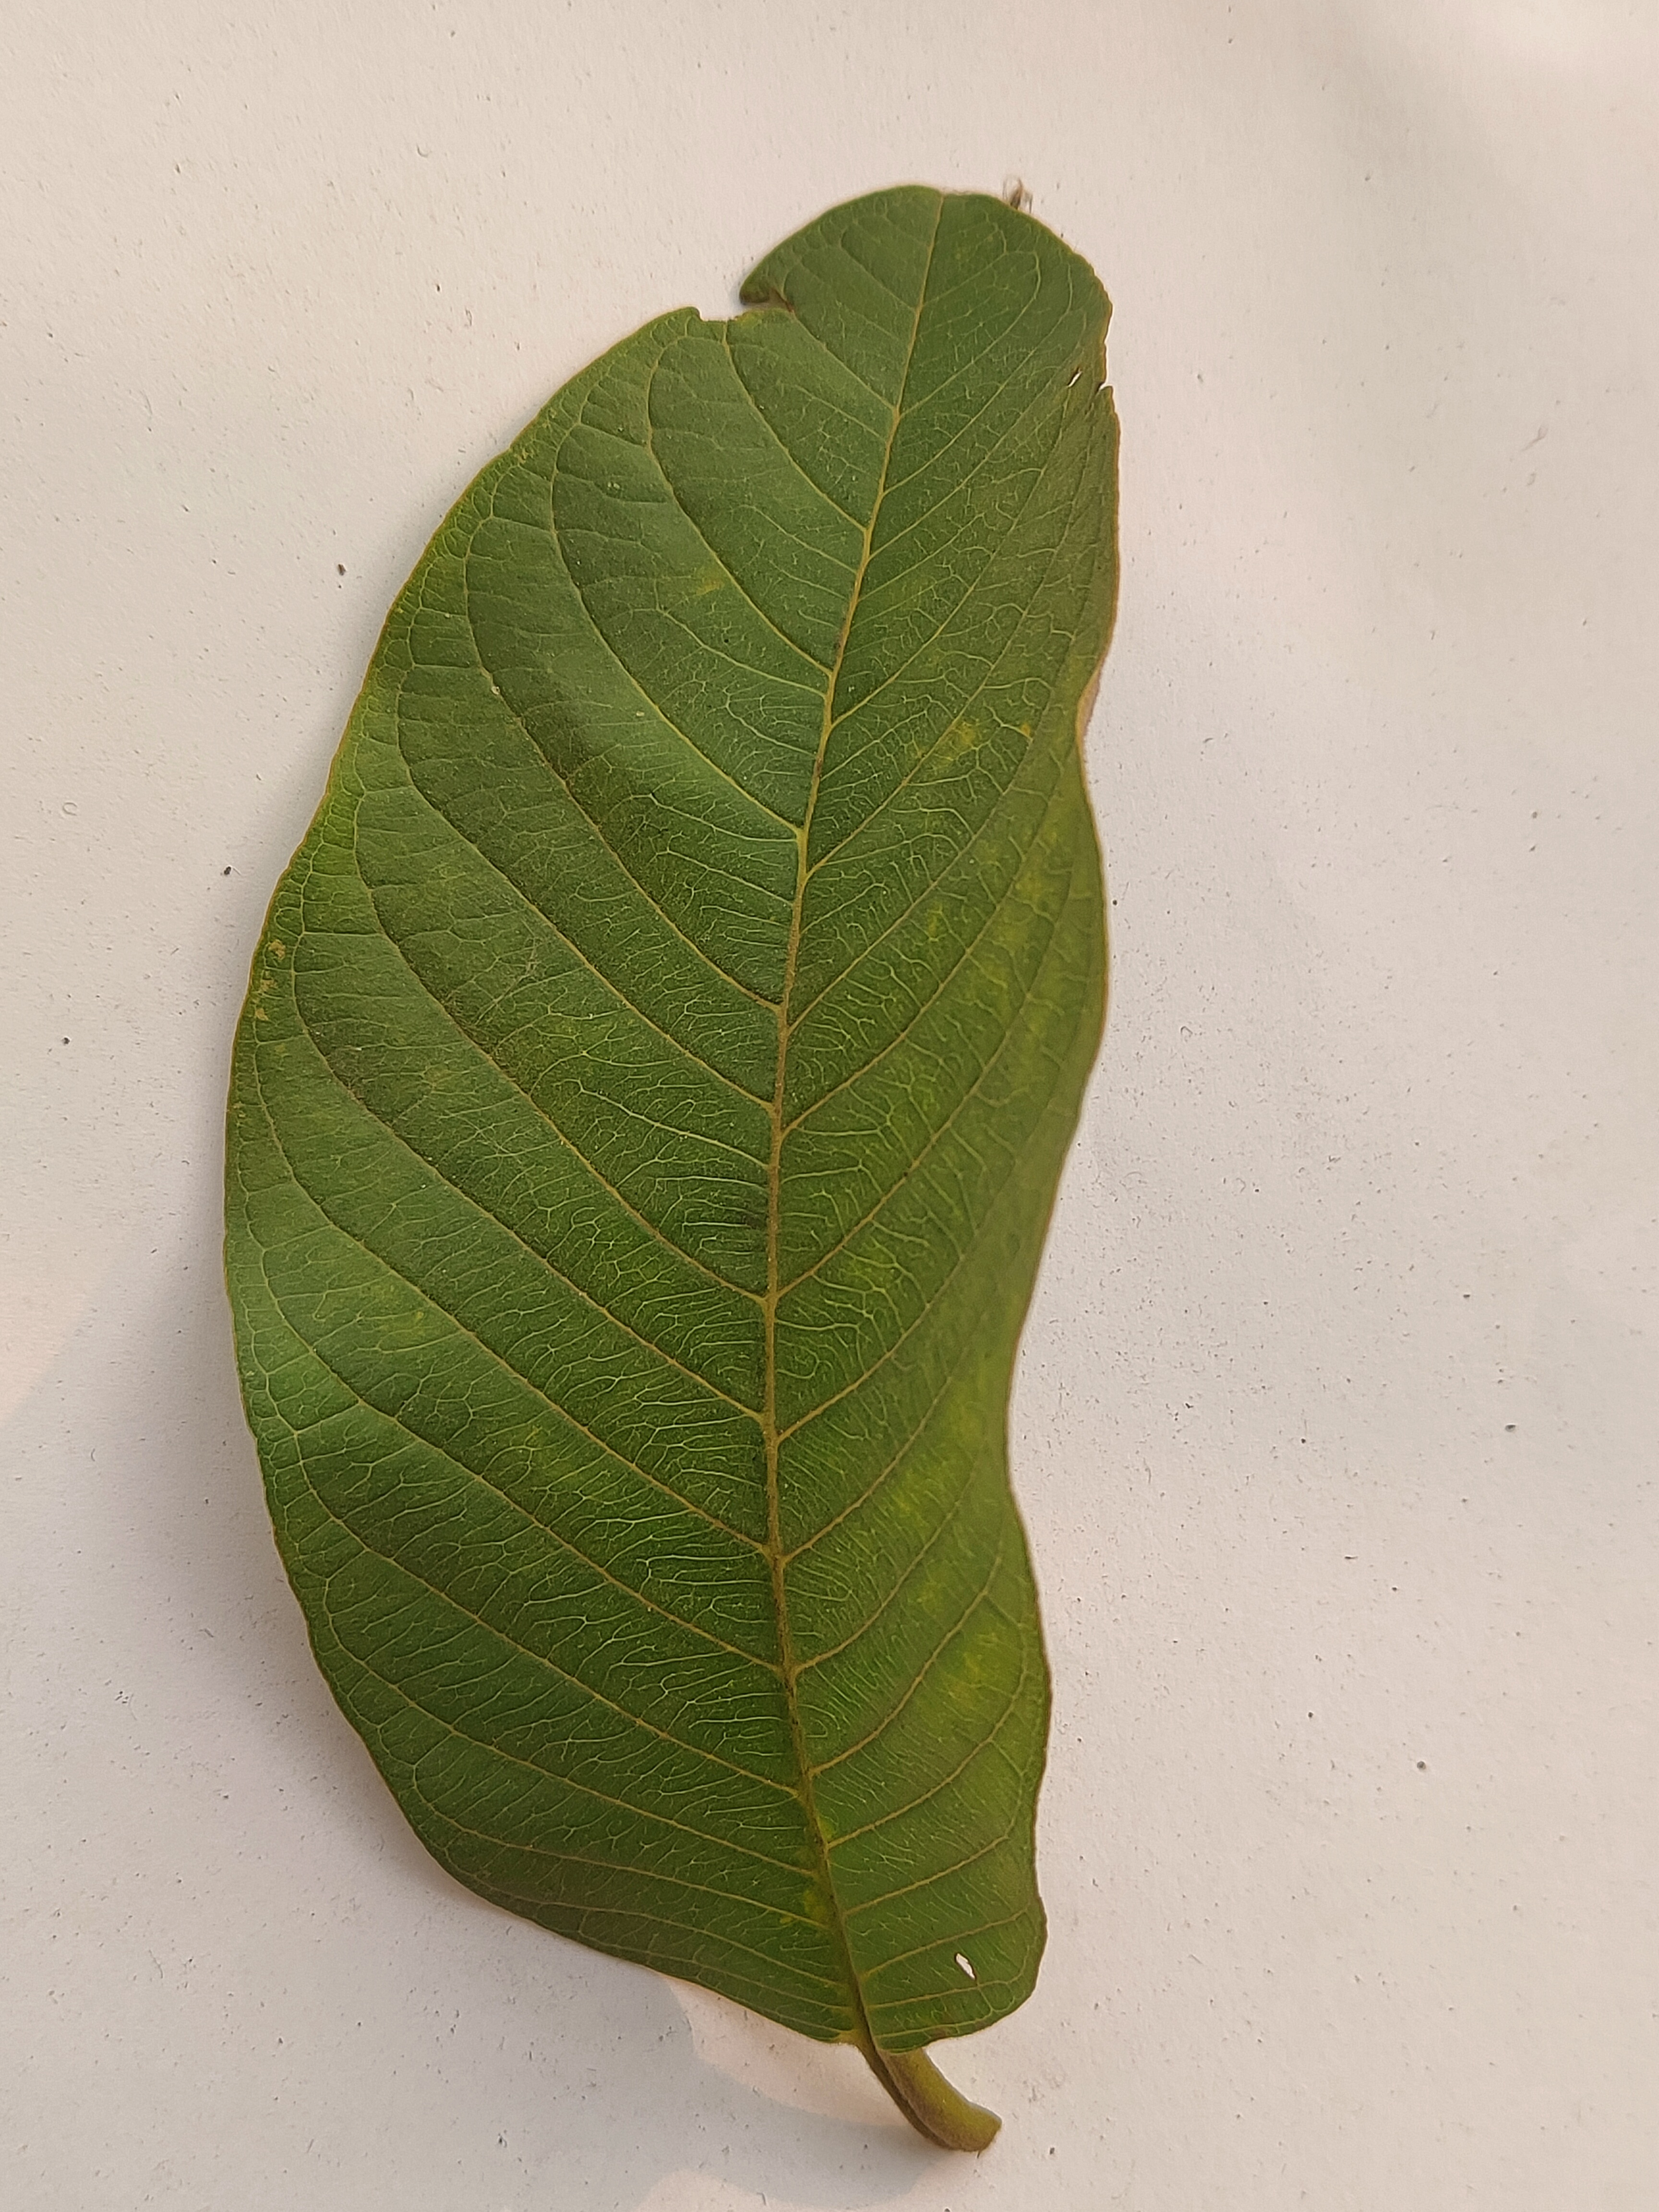
Leaf variety: Guava